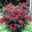
Label: rose